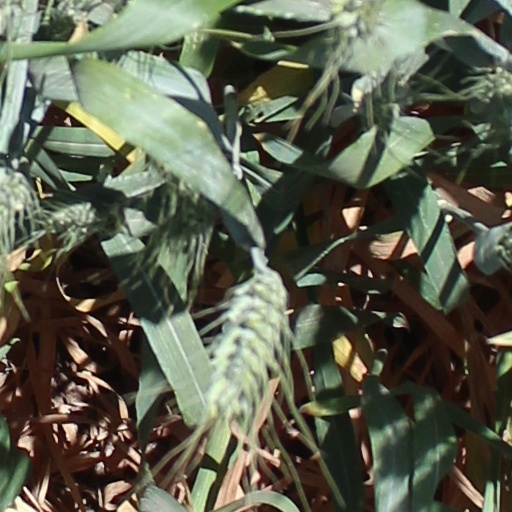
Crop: wheat